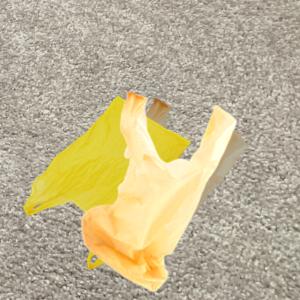
Label: plasticbags